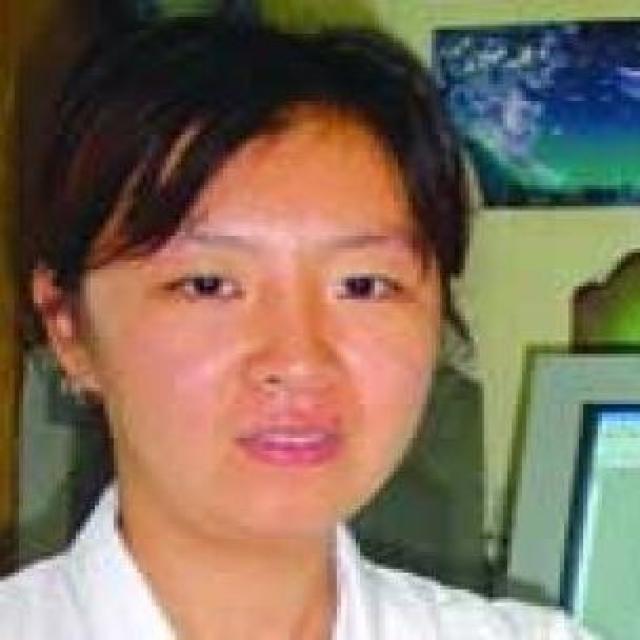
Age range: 21-44